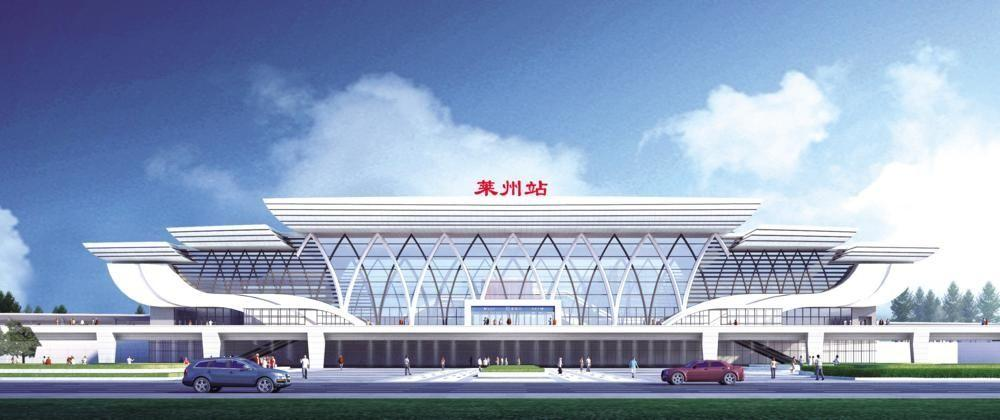
地标名称：莱州站
所在城市：烟台市·莱州市